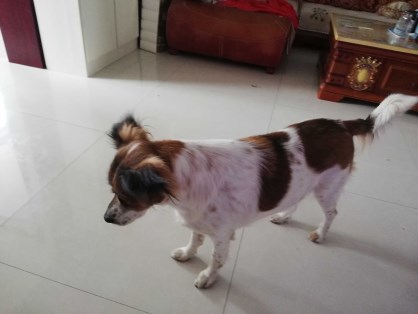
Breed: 3336-n000121-chinese_rural_dog